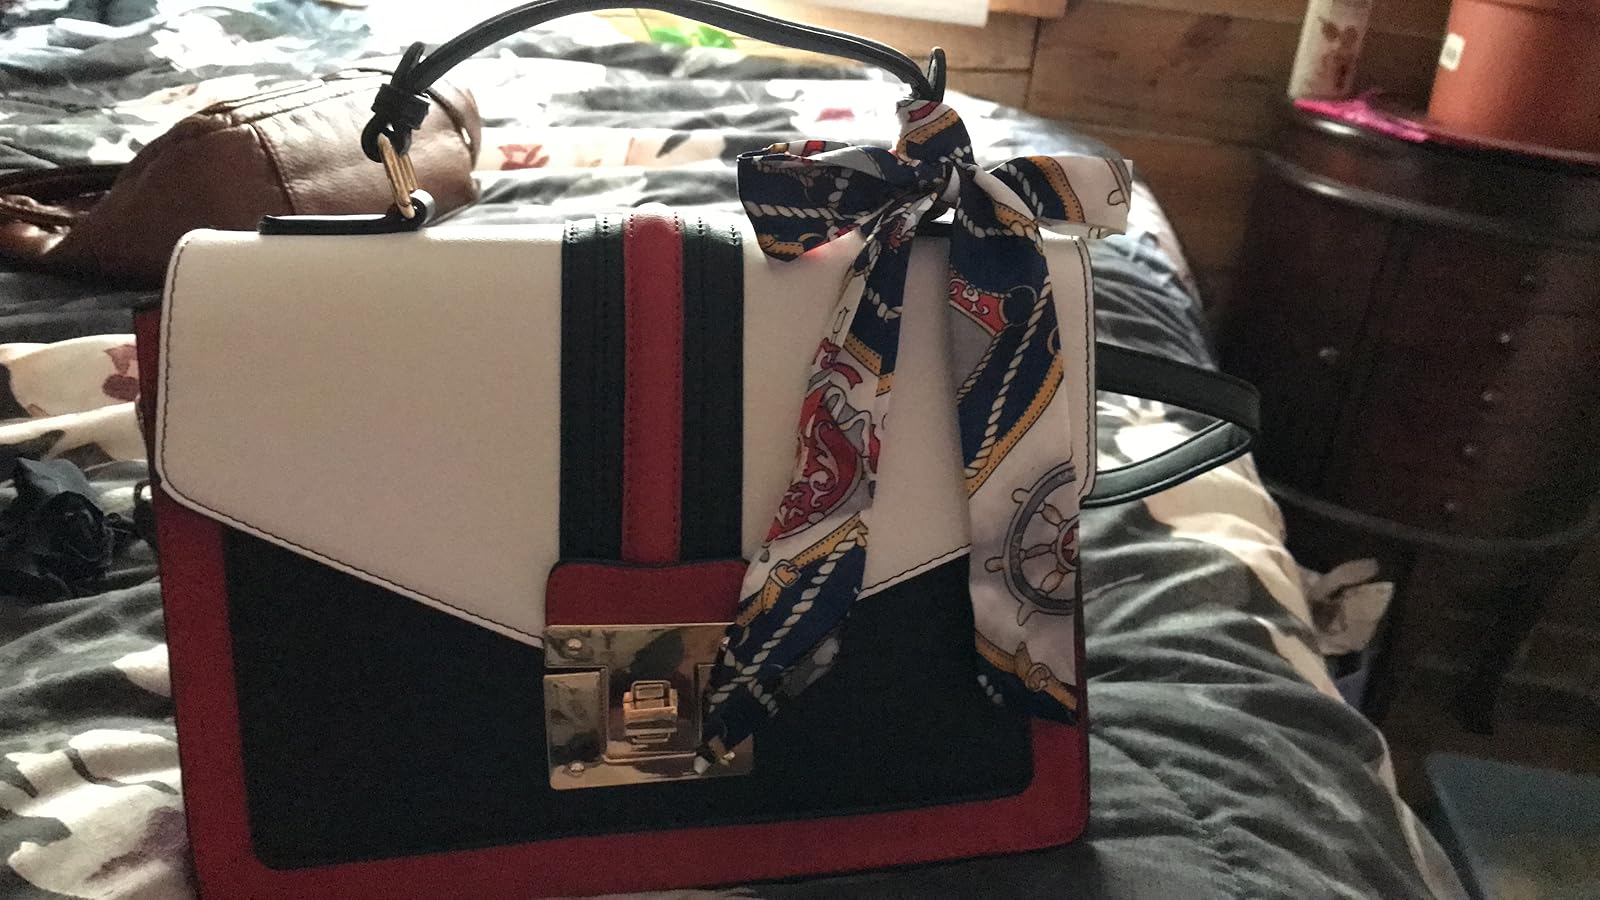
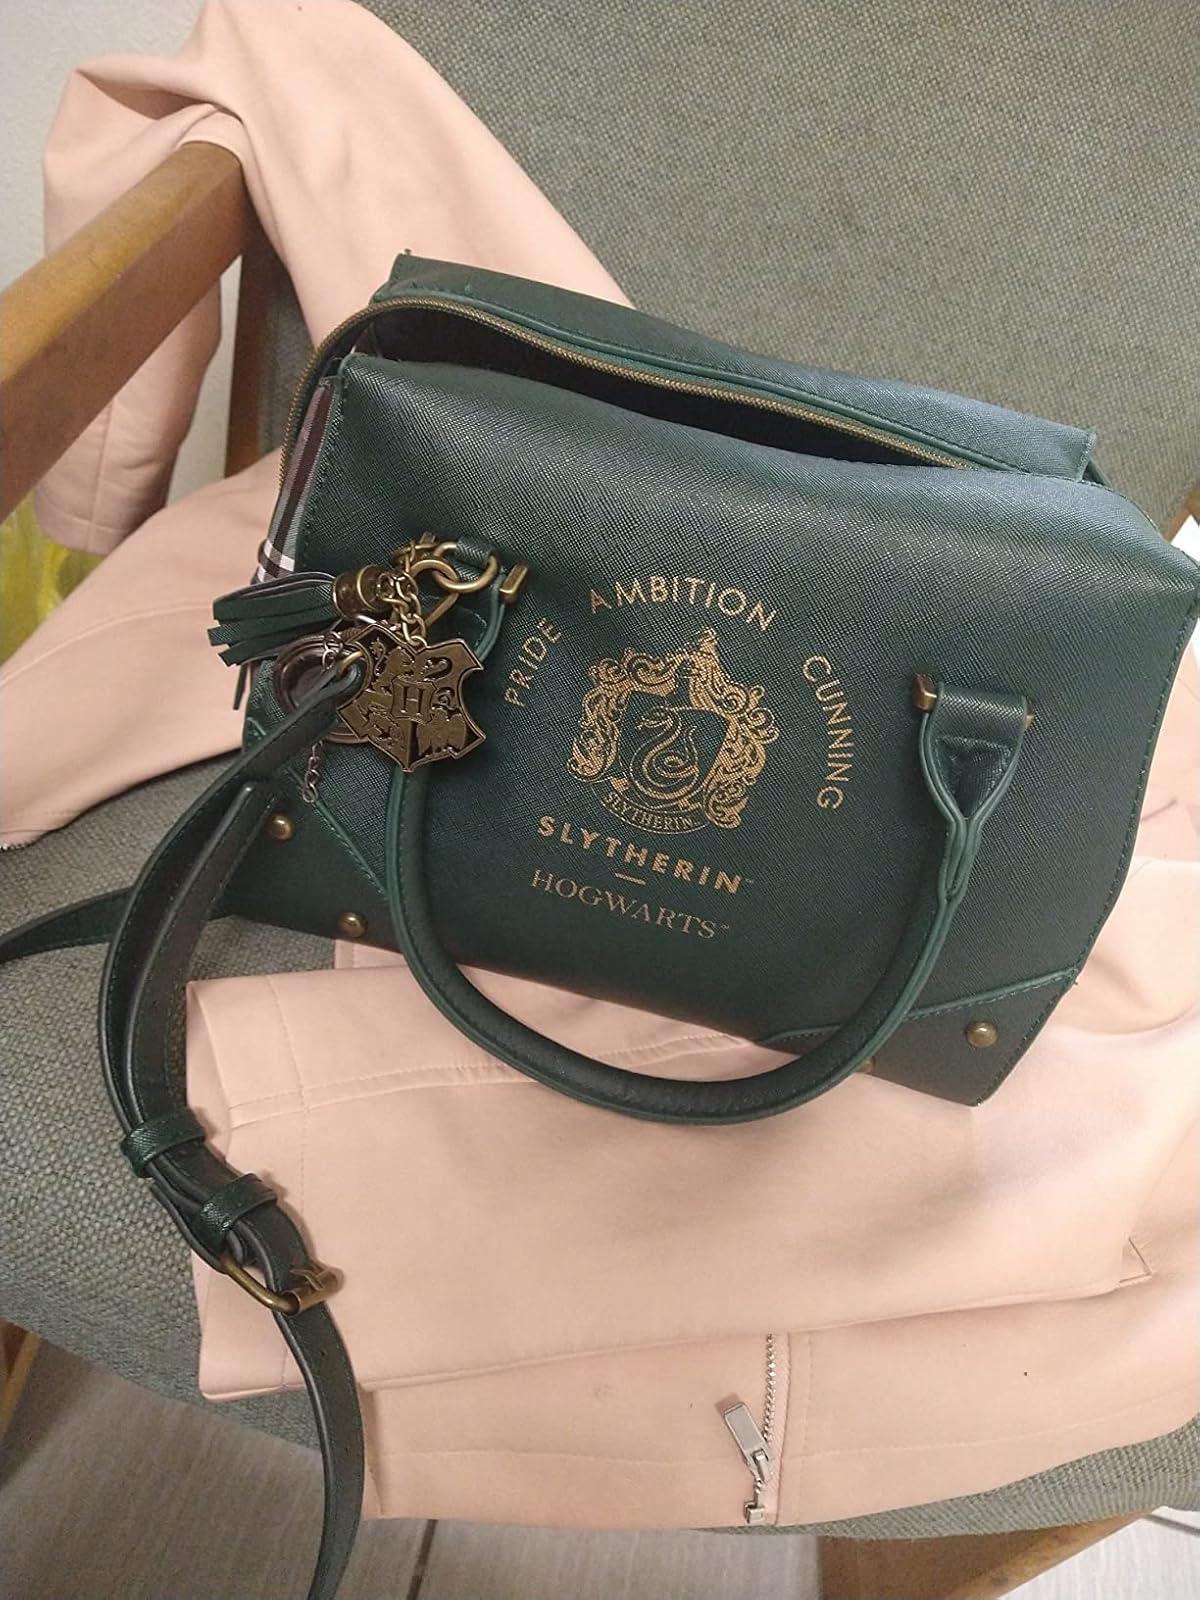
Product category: accessories_handbag
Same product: no